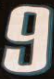
Number: 9